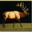
Label: deer